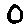
Label: 0